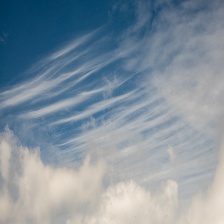
Cloud type: Cirrostratus